ORCO

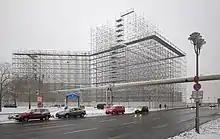
Scaffolding on the area of the former Wertheim store at Leipziger Platz in Berlin. The scaffolding was supposed to indicate the size of the new building by . The financial crisis forced Orco to sell the lot to High Gain House Investments who built the

ORCO Germany S.A., with some 200 employees, and listed at the Frankfurt Stock Exchange, has been founded by Rainer Bormann and operating in Germany since 2004. Its main business areas are commercial property, asset management and project development. In 2006 ORCO Germany acquired Viterra Development and its activities and property in Berlin, Düsseldorf, Frankfurt, Hamburg and Munich. In June 2007 ORCO Germany overtook the Gewerbesiedlungs-Gesellschaft (GSG) of Berlin, as ORCO-GSG expanding its real estate managed assets to over 1 million square metres of developed and undeveloped space there, with 44 commercial areas and centres and 235 residential units.